Question: Please indicate a possible affordance area of the bicycle that can be used for sitting on
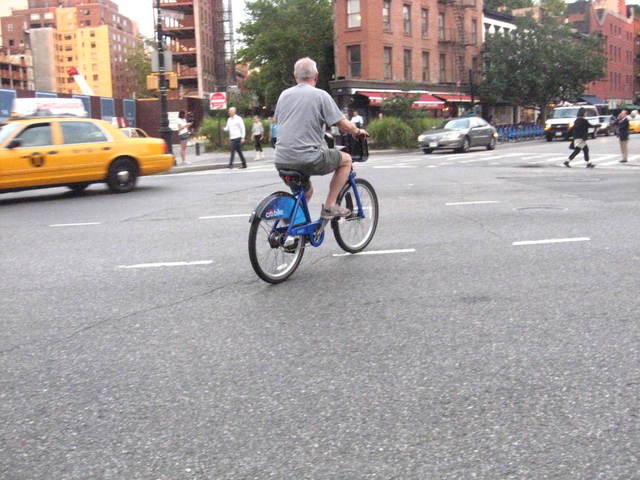
Answer: [277.758, 168.59, 304.481, 181.951]